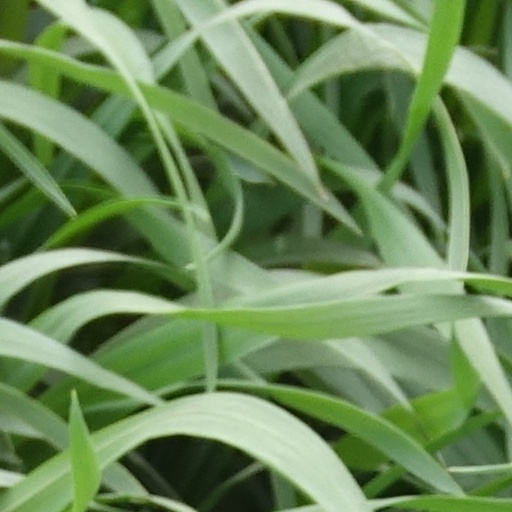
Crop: wheat